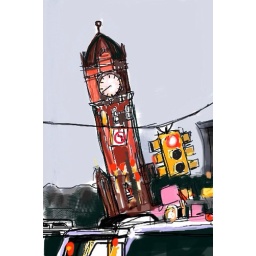
Fgt! W22 Chelsea clock tower by bsd